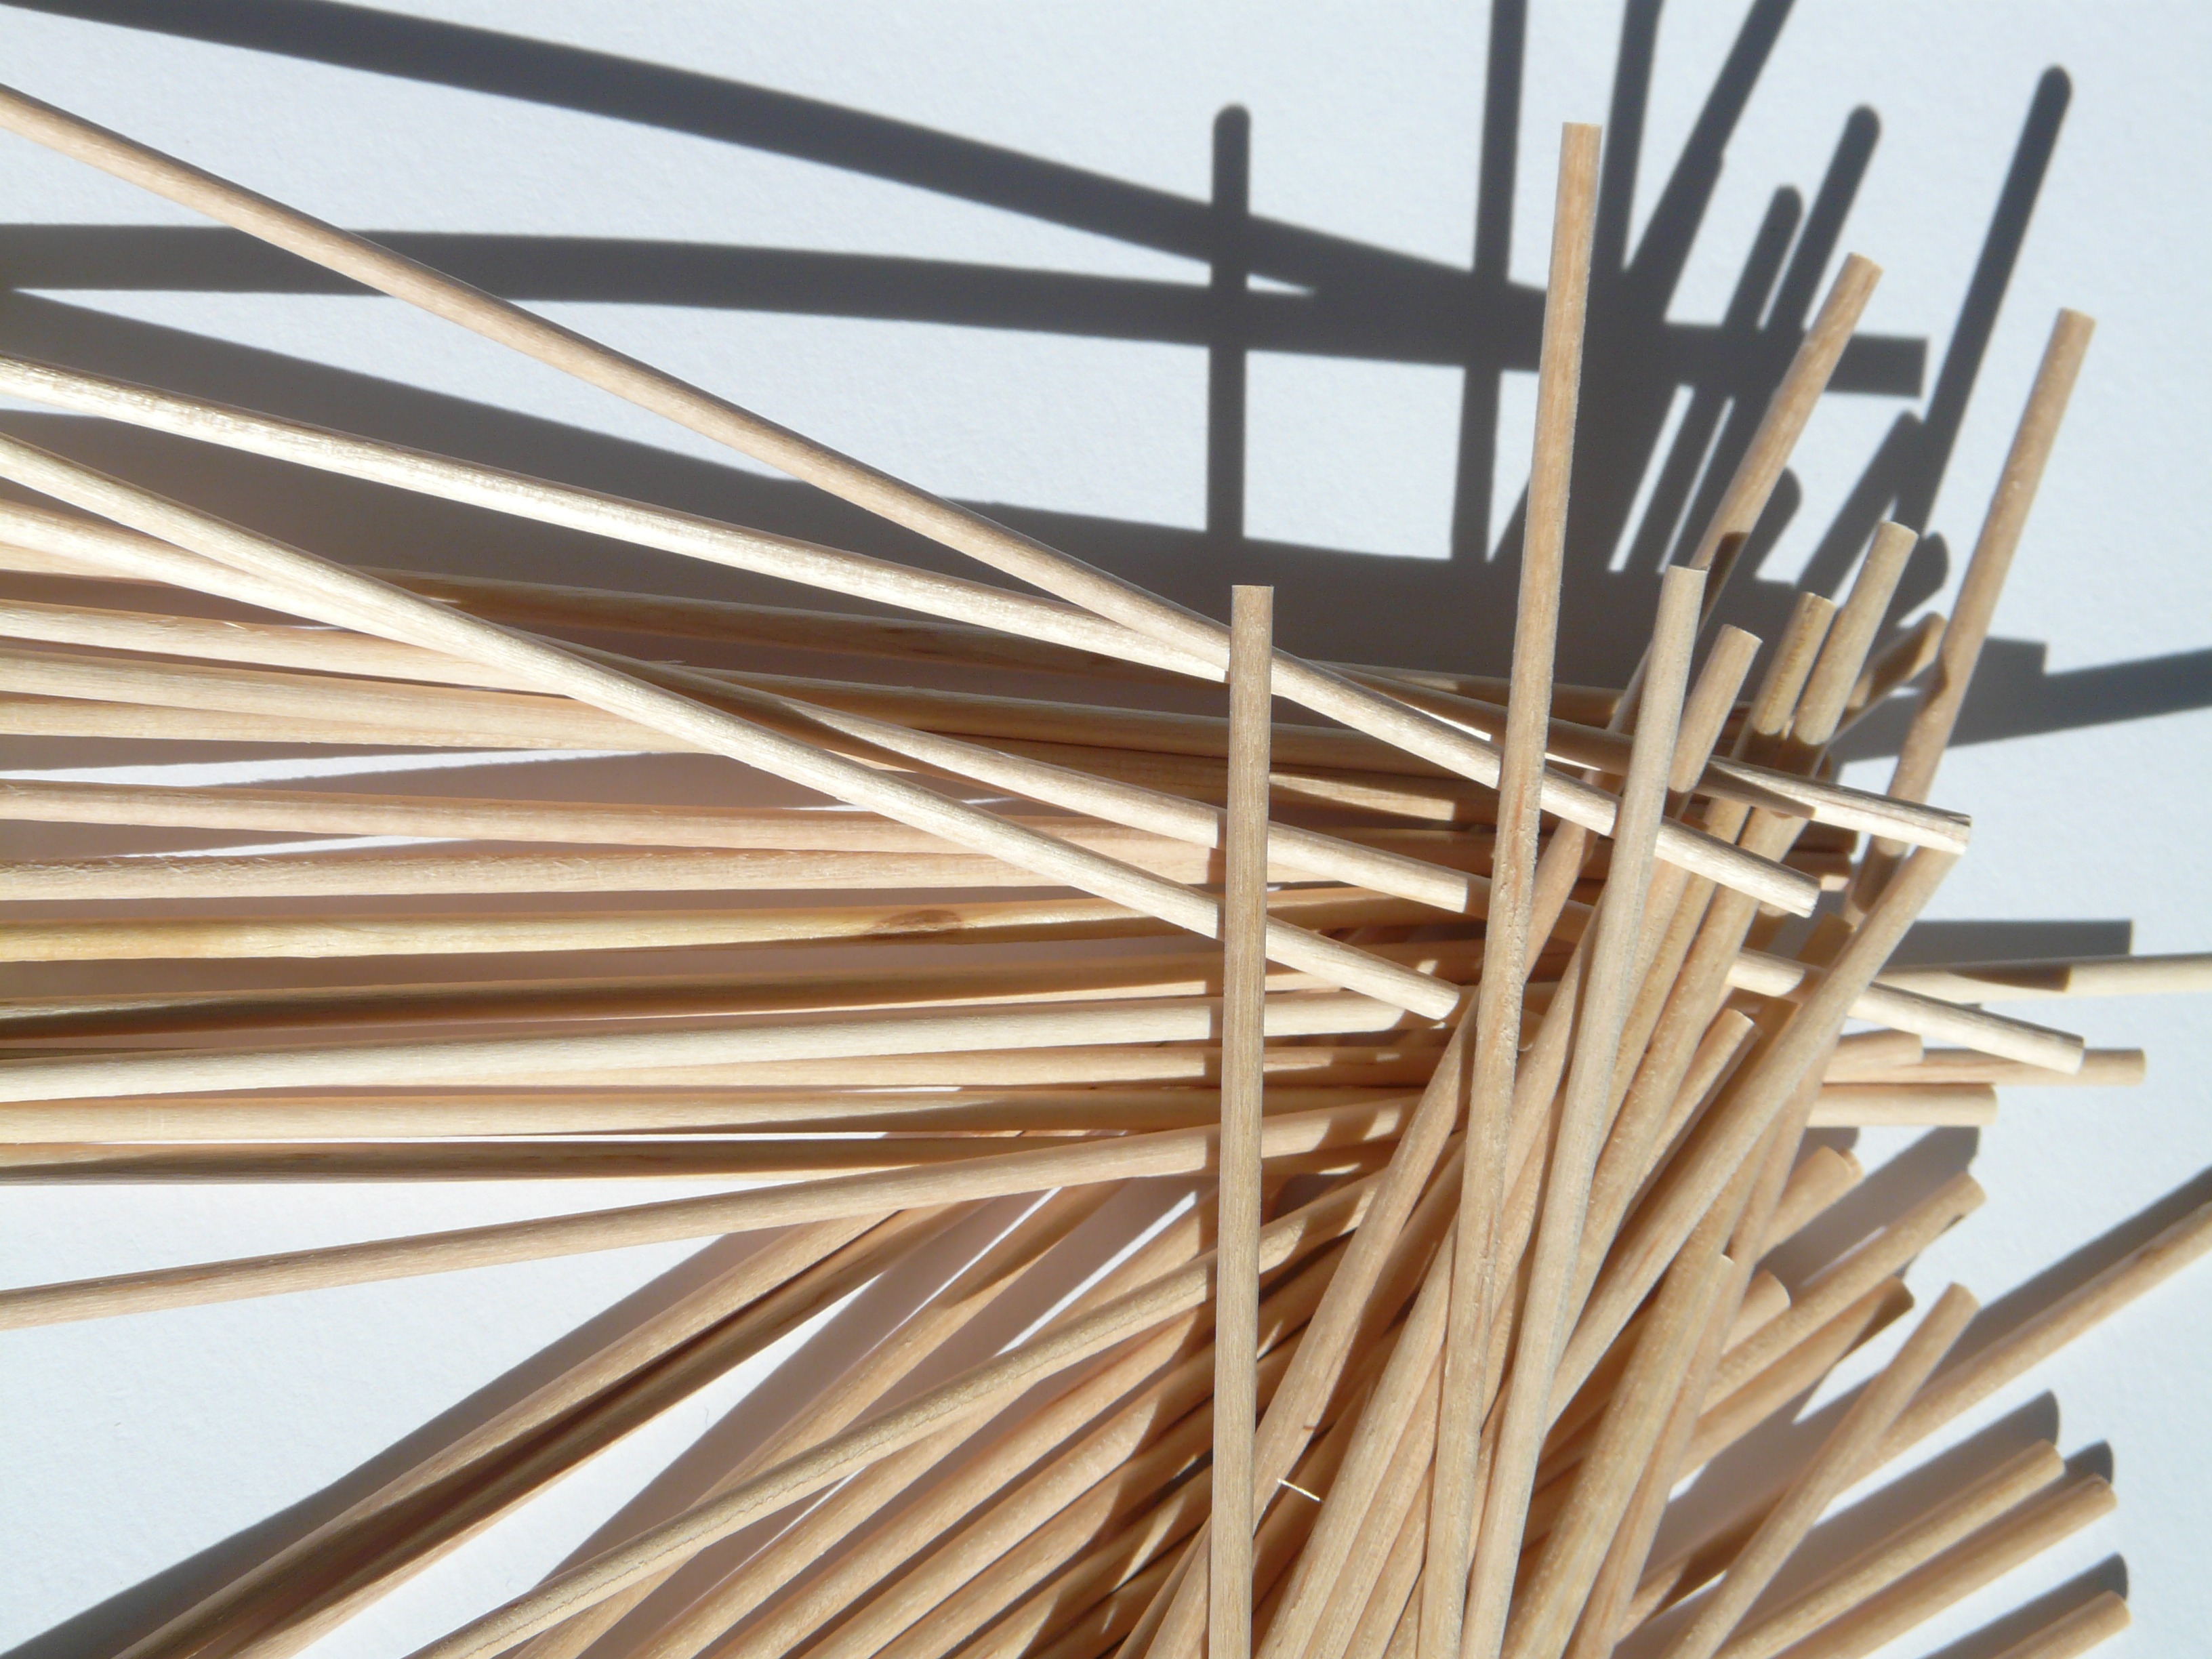
wood, pile, line, mast, meat, barbecue, material, twig, cook, chaos, bamboo, gore, tooth, many, skewers, toothpick, shish kebab, shish kebab skewer, grass family, window covering, mikado